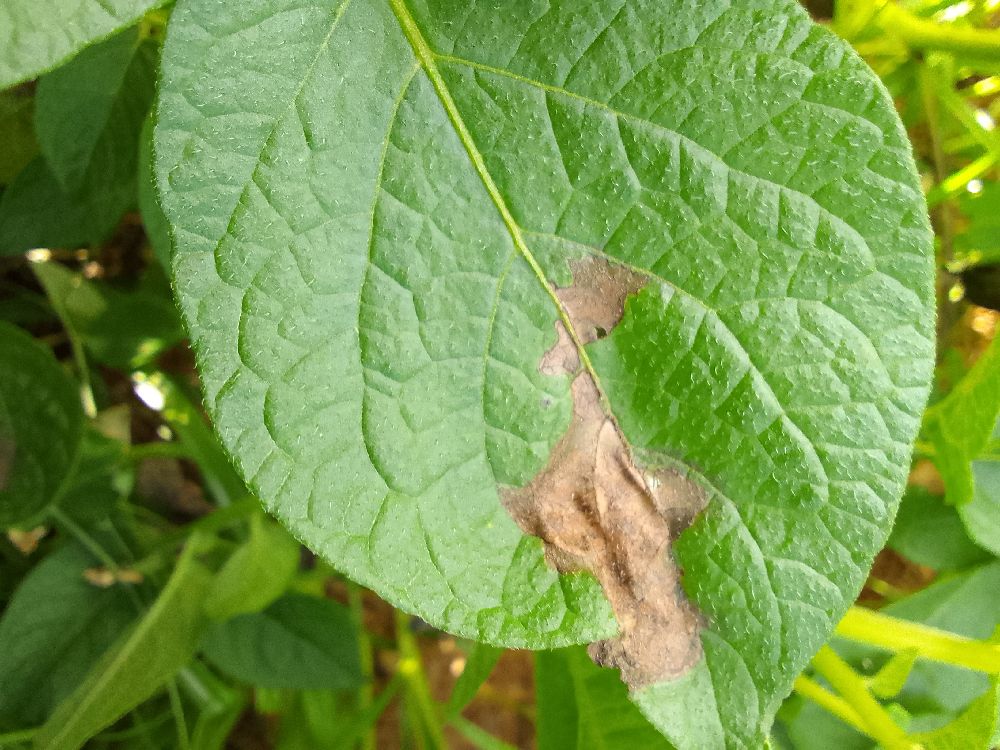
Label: Late blight